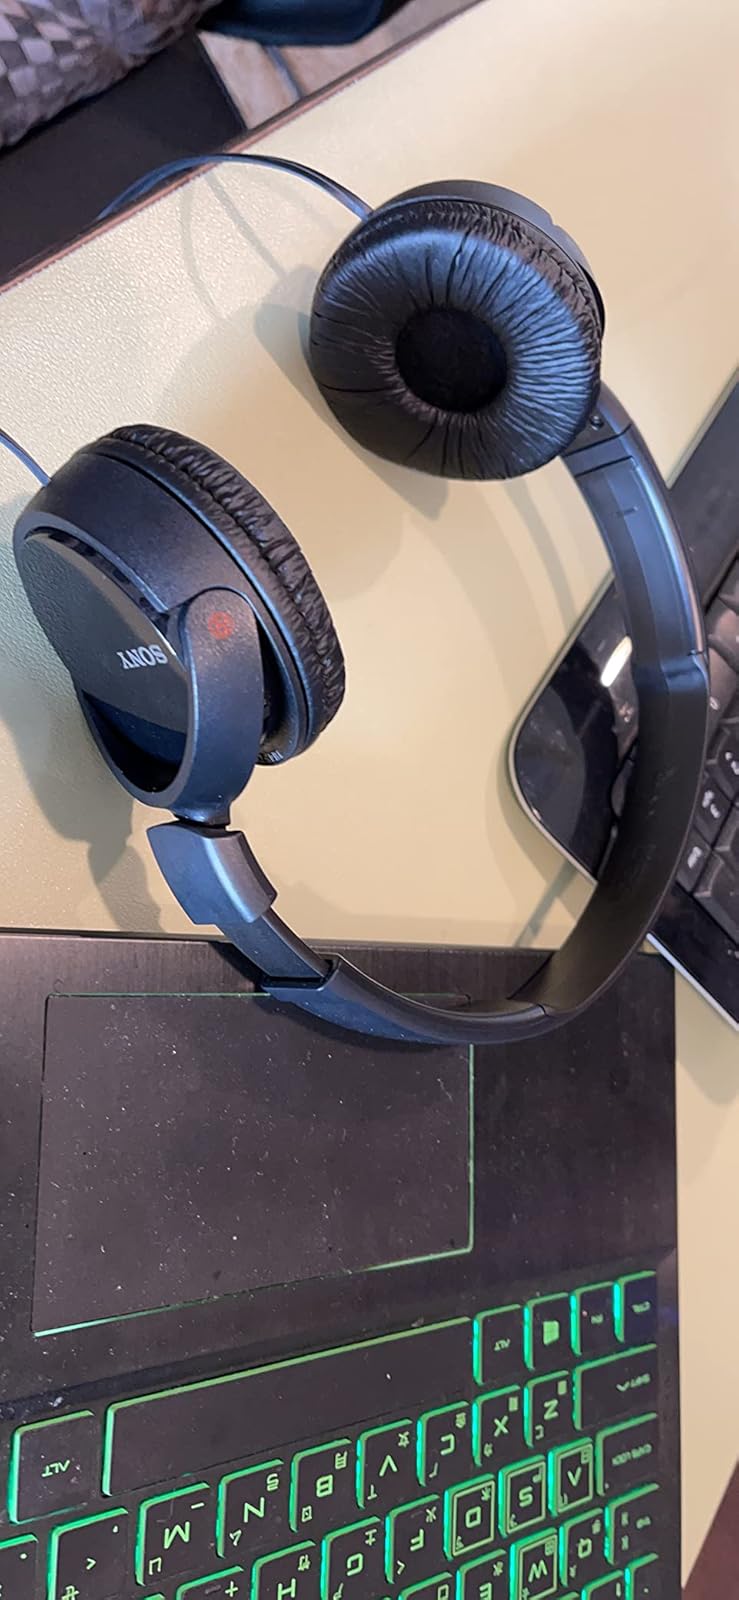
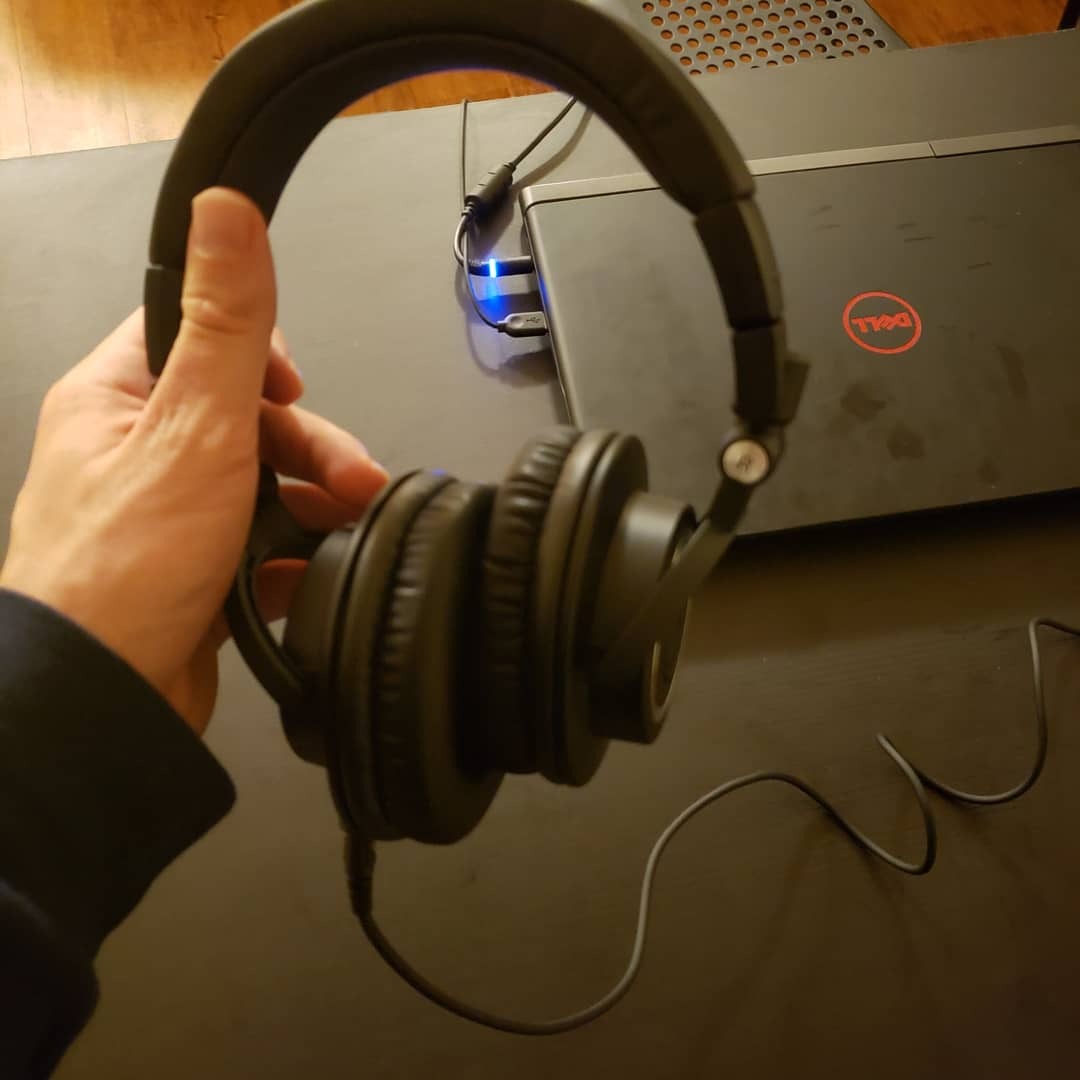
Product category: headphones
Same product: no